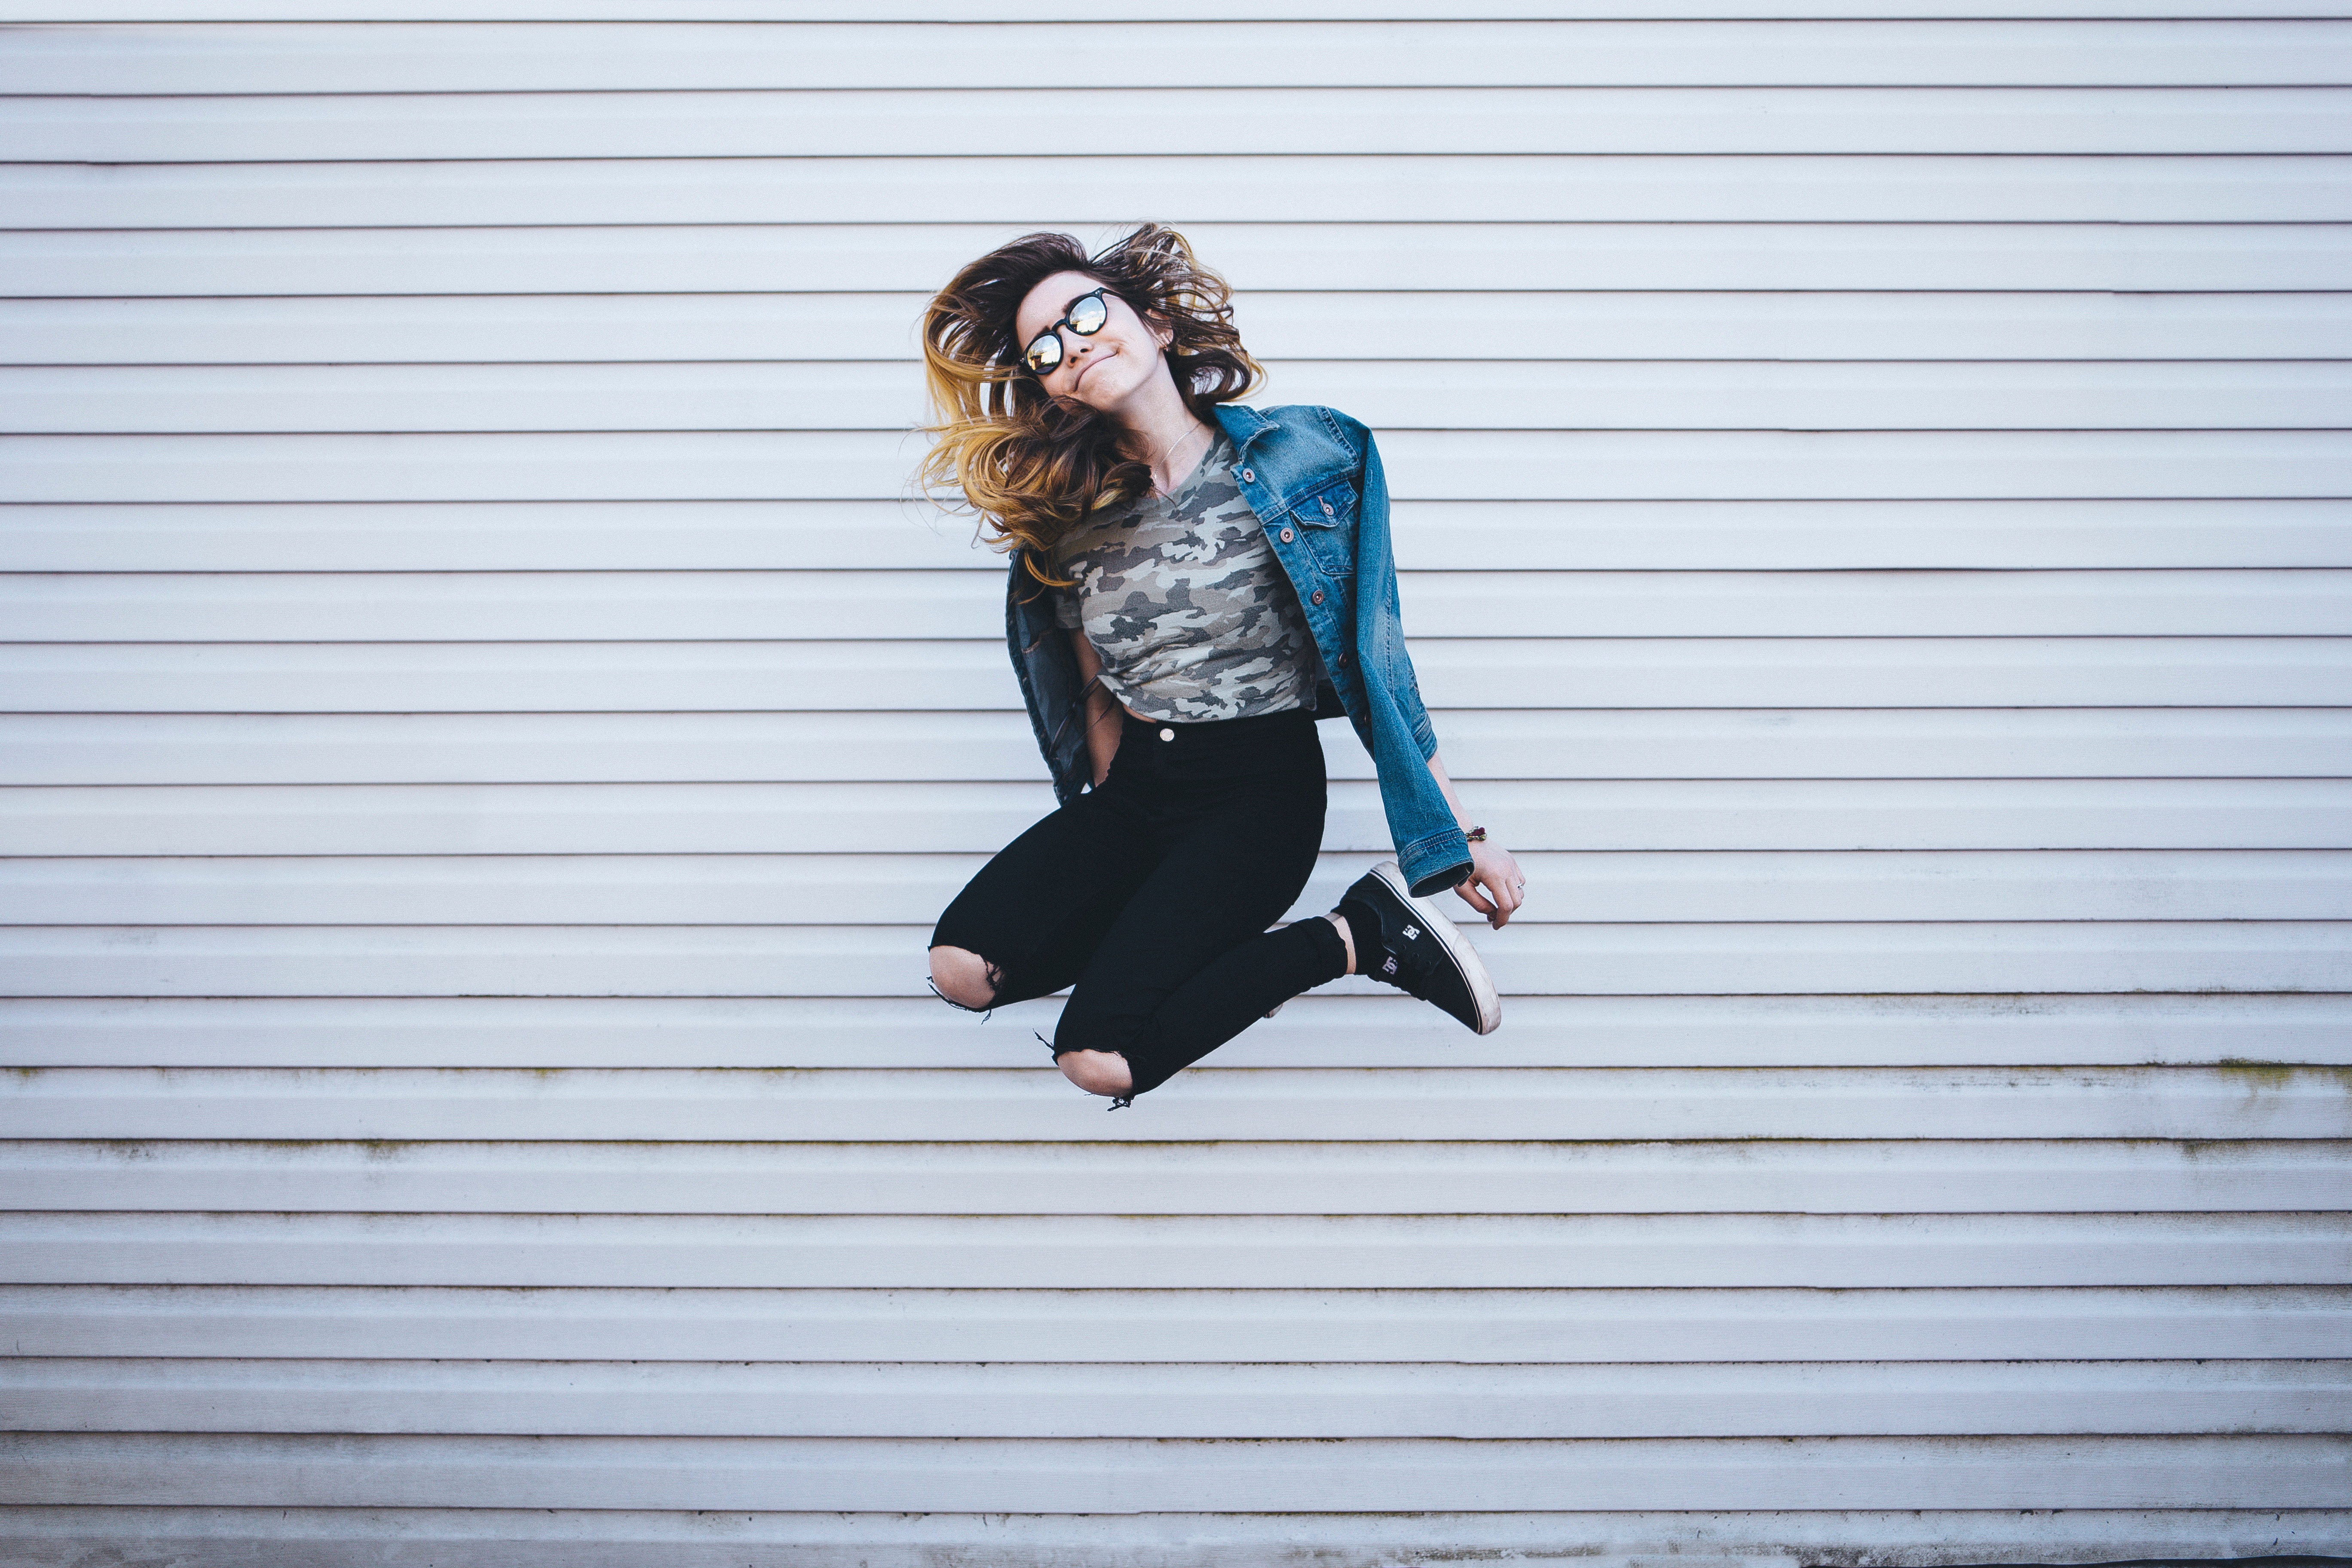
shoe, winter, girl, pattern, blue, clothing, outerwear, denim, trousers, cool image, dress, cool photo, photo shoot, vision care